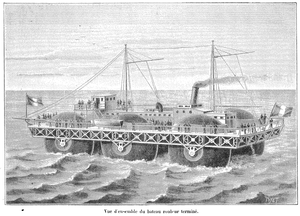
Vue d'ensemble du bateau rouleur terminé
Ernest Bazin, né le 22 mai 1826 à Angers et mort le 18 janvier 1898 à Paris, est un inventeur, ingénieur et industriel français.